County of Lowan

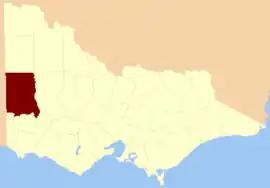
Location in Victoria

The County of Lowan is one of the 37 counties of Victoria which are part of the cadastral divisions of Australia, used for land titles. The northern boundary of the county is at 36°S. Larger towns include Dimboola, Edenhope and Kaniva. The county was proclaimed in 1871 together with the other counties of the Wimmera Land District.